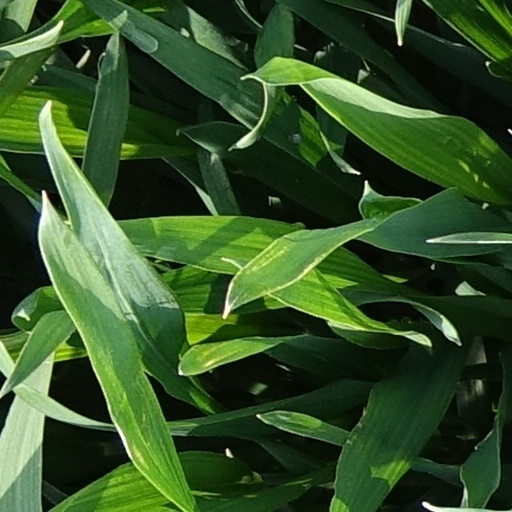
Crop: wheat